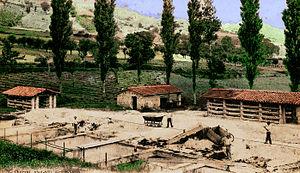
carte postale libre de droit
La céramique de Saint-Uze est l’appellation actuelle d’un type de céramique qui fut produite dans plusieurs villages de la Drôme à partir du début du XIXᵉ siècle et au cours du XXᵉ siècle, notamment dans le village de Saint-Uze.
Revol Porcelaine est une entreprise française de l'art de la table, installée dans la Drôme. Elle a toujours été détenue et dirigée par la famille Revol, devenue Passot par mariage. Fondée en 1768, sa longévité lui permet de faire partie de l'Association des Hénokiens.